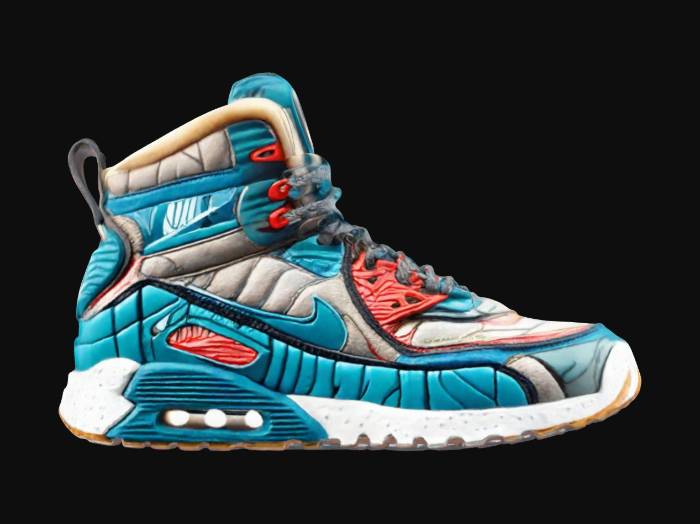
미적 점수 (1~10점): 8